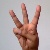
The image shows a hand gesture representing the letter 'W' in Indian Sign Language.